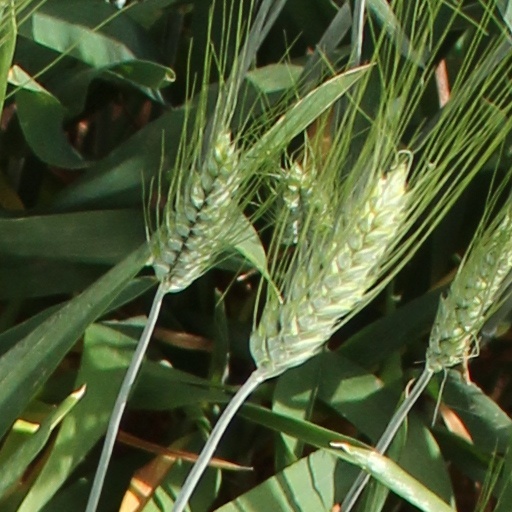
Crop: wheat